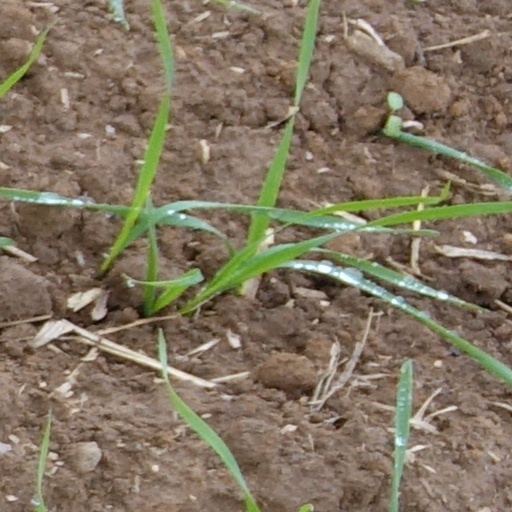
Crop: wheat